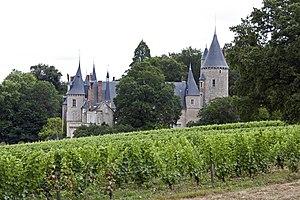
Tracy-sur-Loire est une commune française, située dans le département de la Nièvre en région Bourgogne-Franche-Comté.
Le Rallye des Vignobles est une épreuve sportive et touristique de renom en Bourgogne-Franche-Comté et en Centre-Val de Loire, se pratiquant à pied ou à vélo, et attirant des randonneurs de tout l'Hexagone. Ceux-ci découvrent les panoramas et les vignobles des communes de Cosne-Cours-sur-Loire et Pouilly-sur-Loire dans la Nièvre, et de Sancerre dans le Cher.